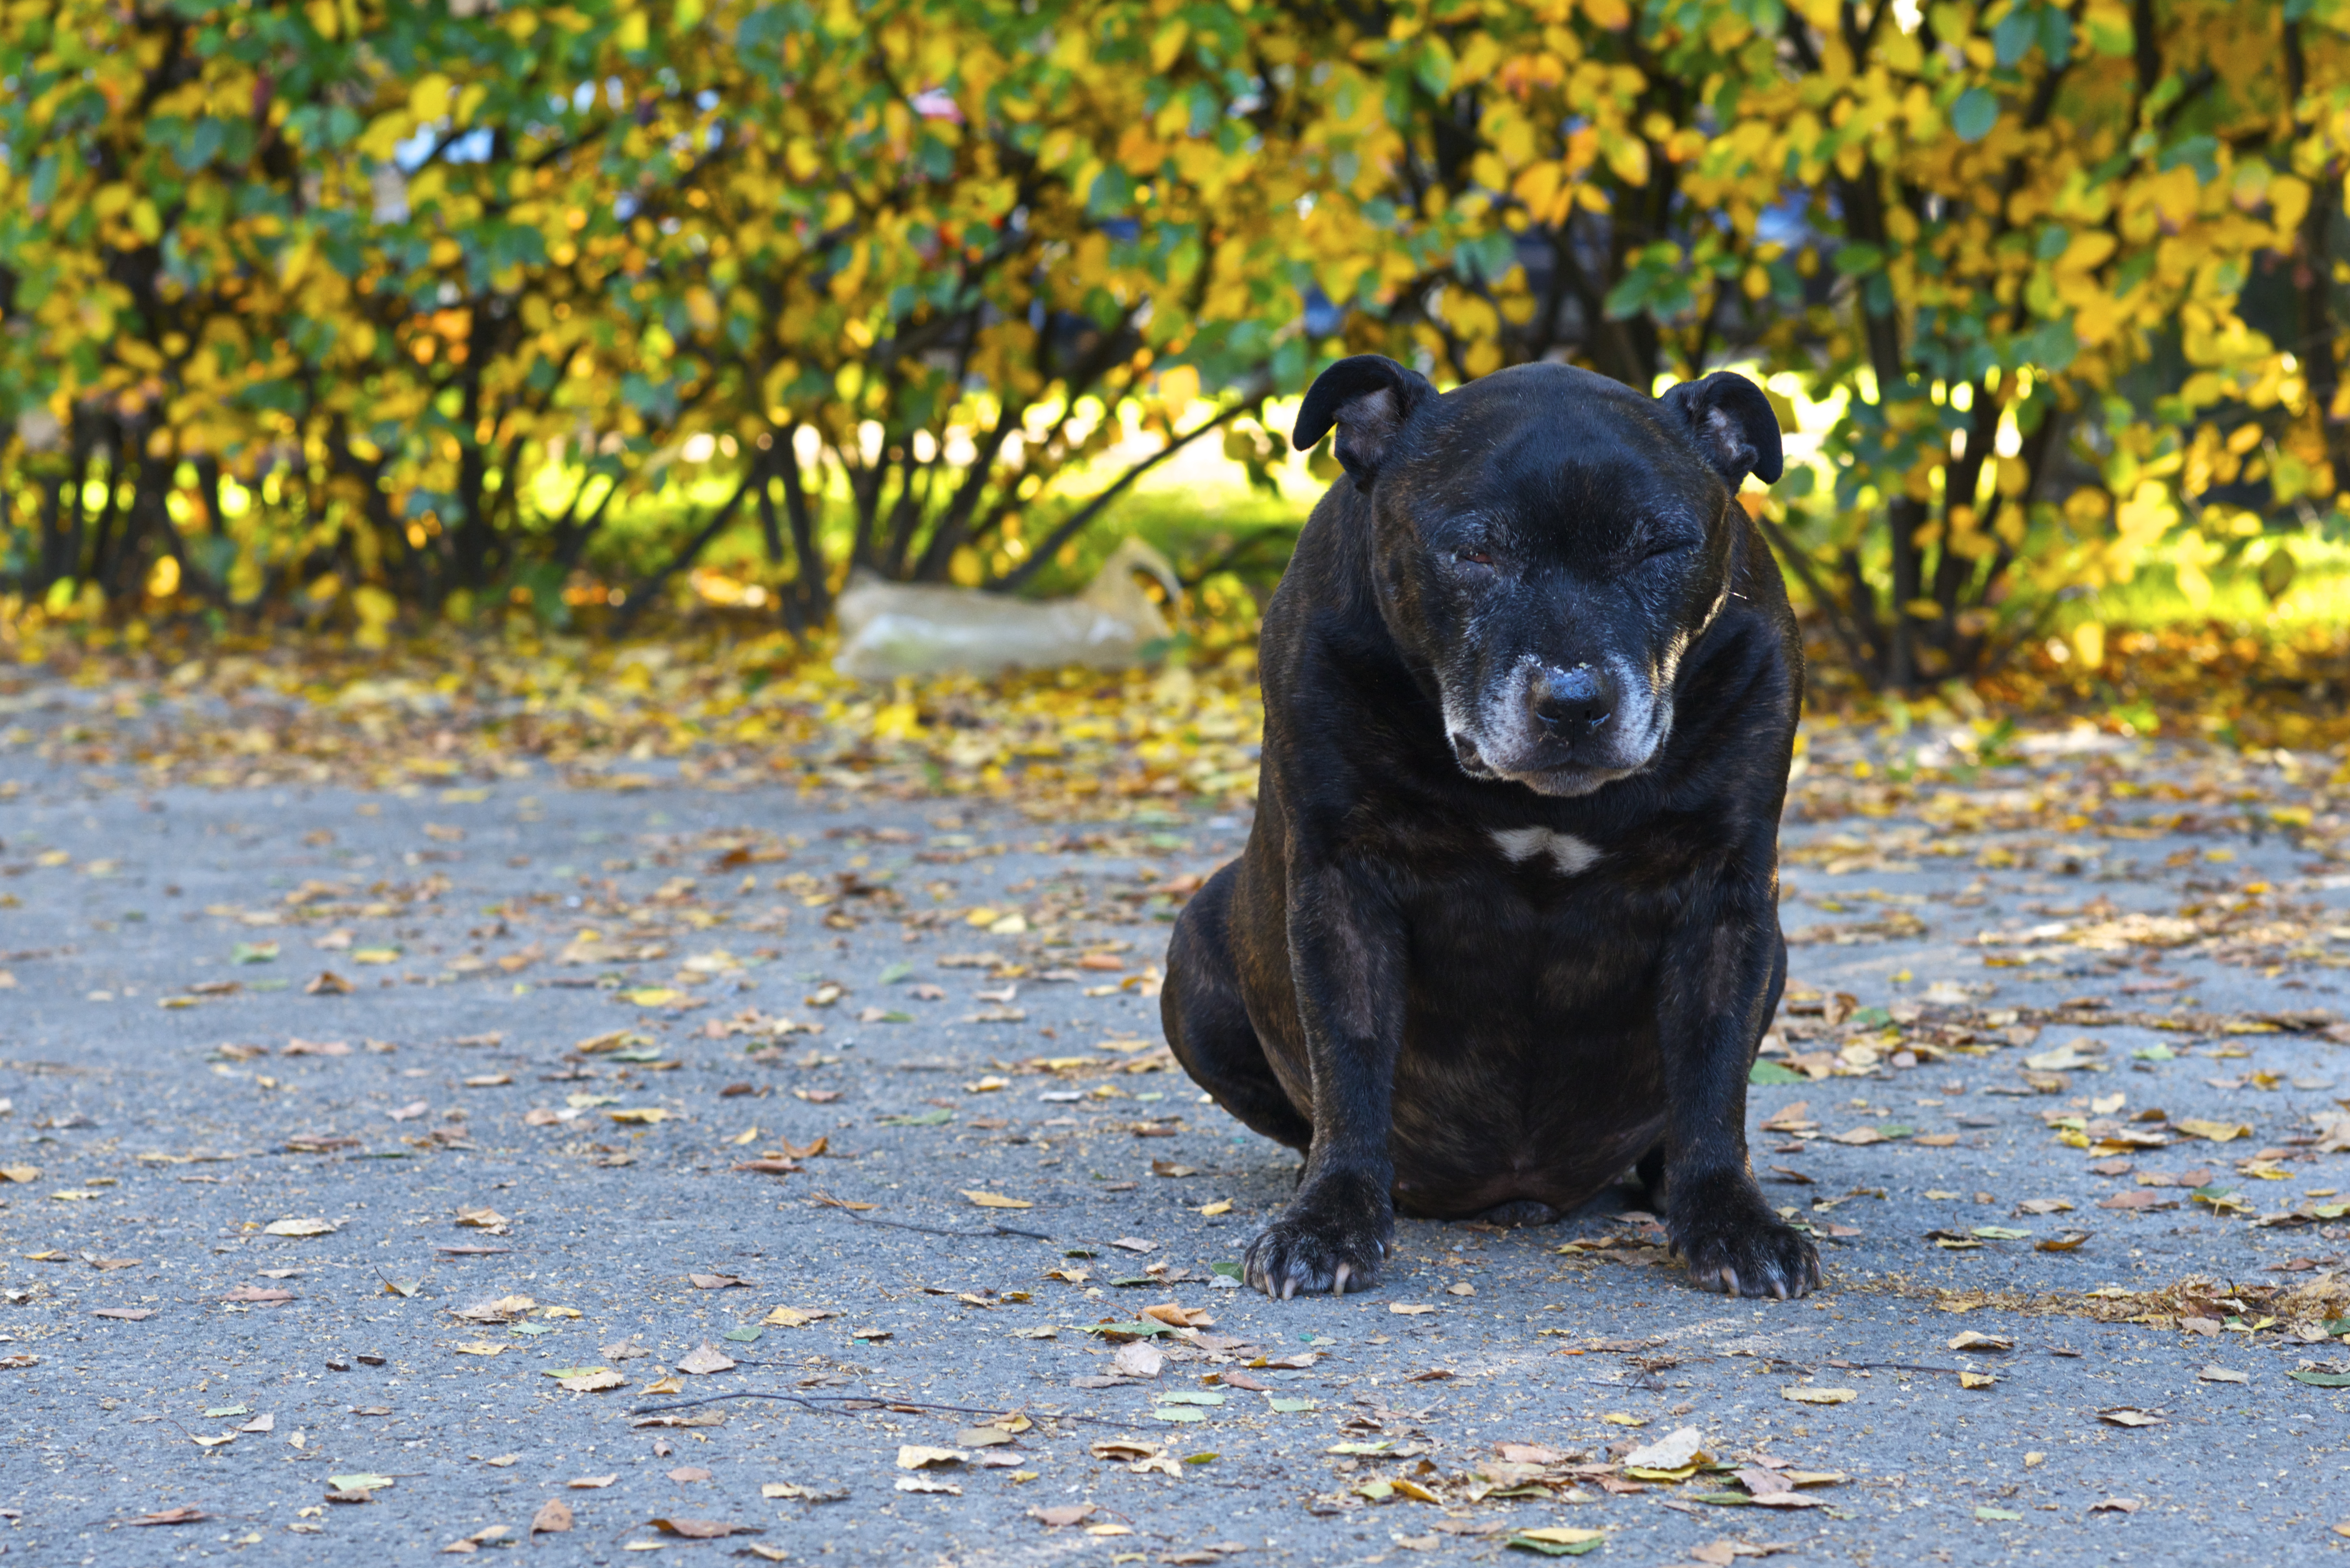
man, nature, leaf, fall, moody, dog, animal, cute, alone, stone, male, bear, wildlife, portrait, relax, sleeping, mammal, hanging, black, yellow, fauna, claw, flickr, sleep, me, colors, fun, fantastic, lovely, cool, pose, vertebrate, funny, composition, amazing, tired, hang, teeth, naked, body, attitude, capture, artsy, afraid, ego, kidding, portrayal, retard